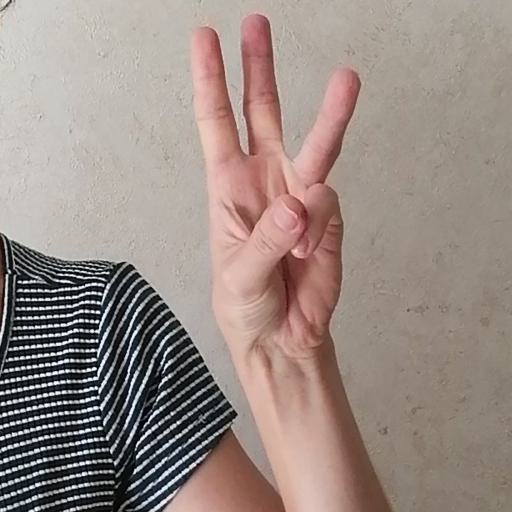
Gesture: three